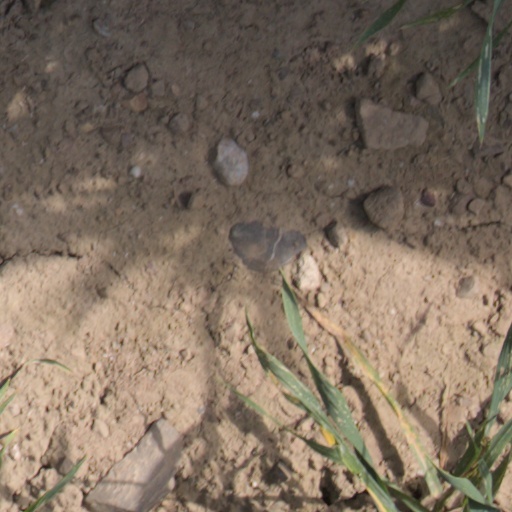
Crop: wheat